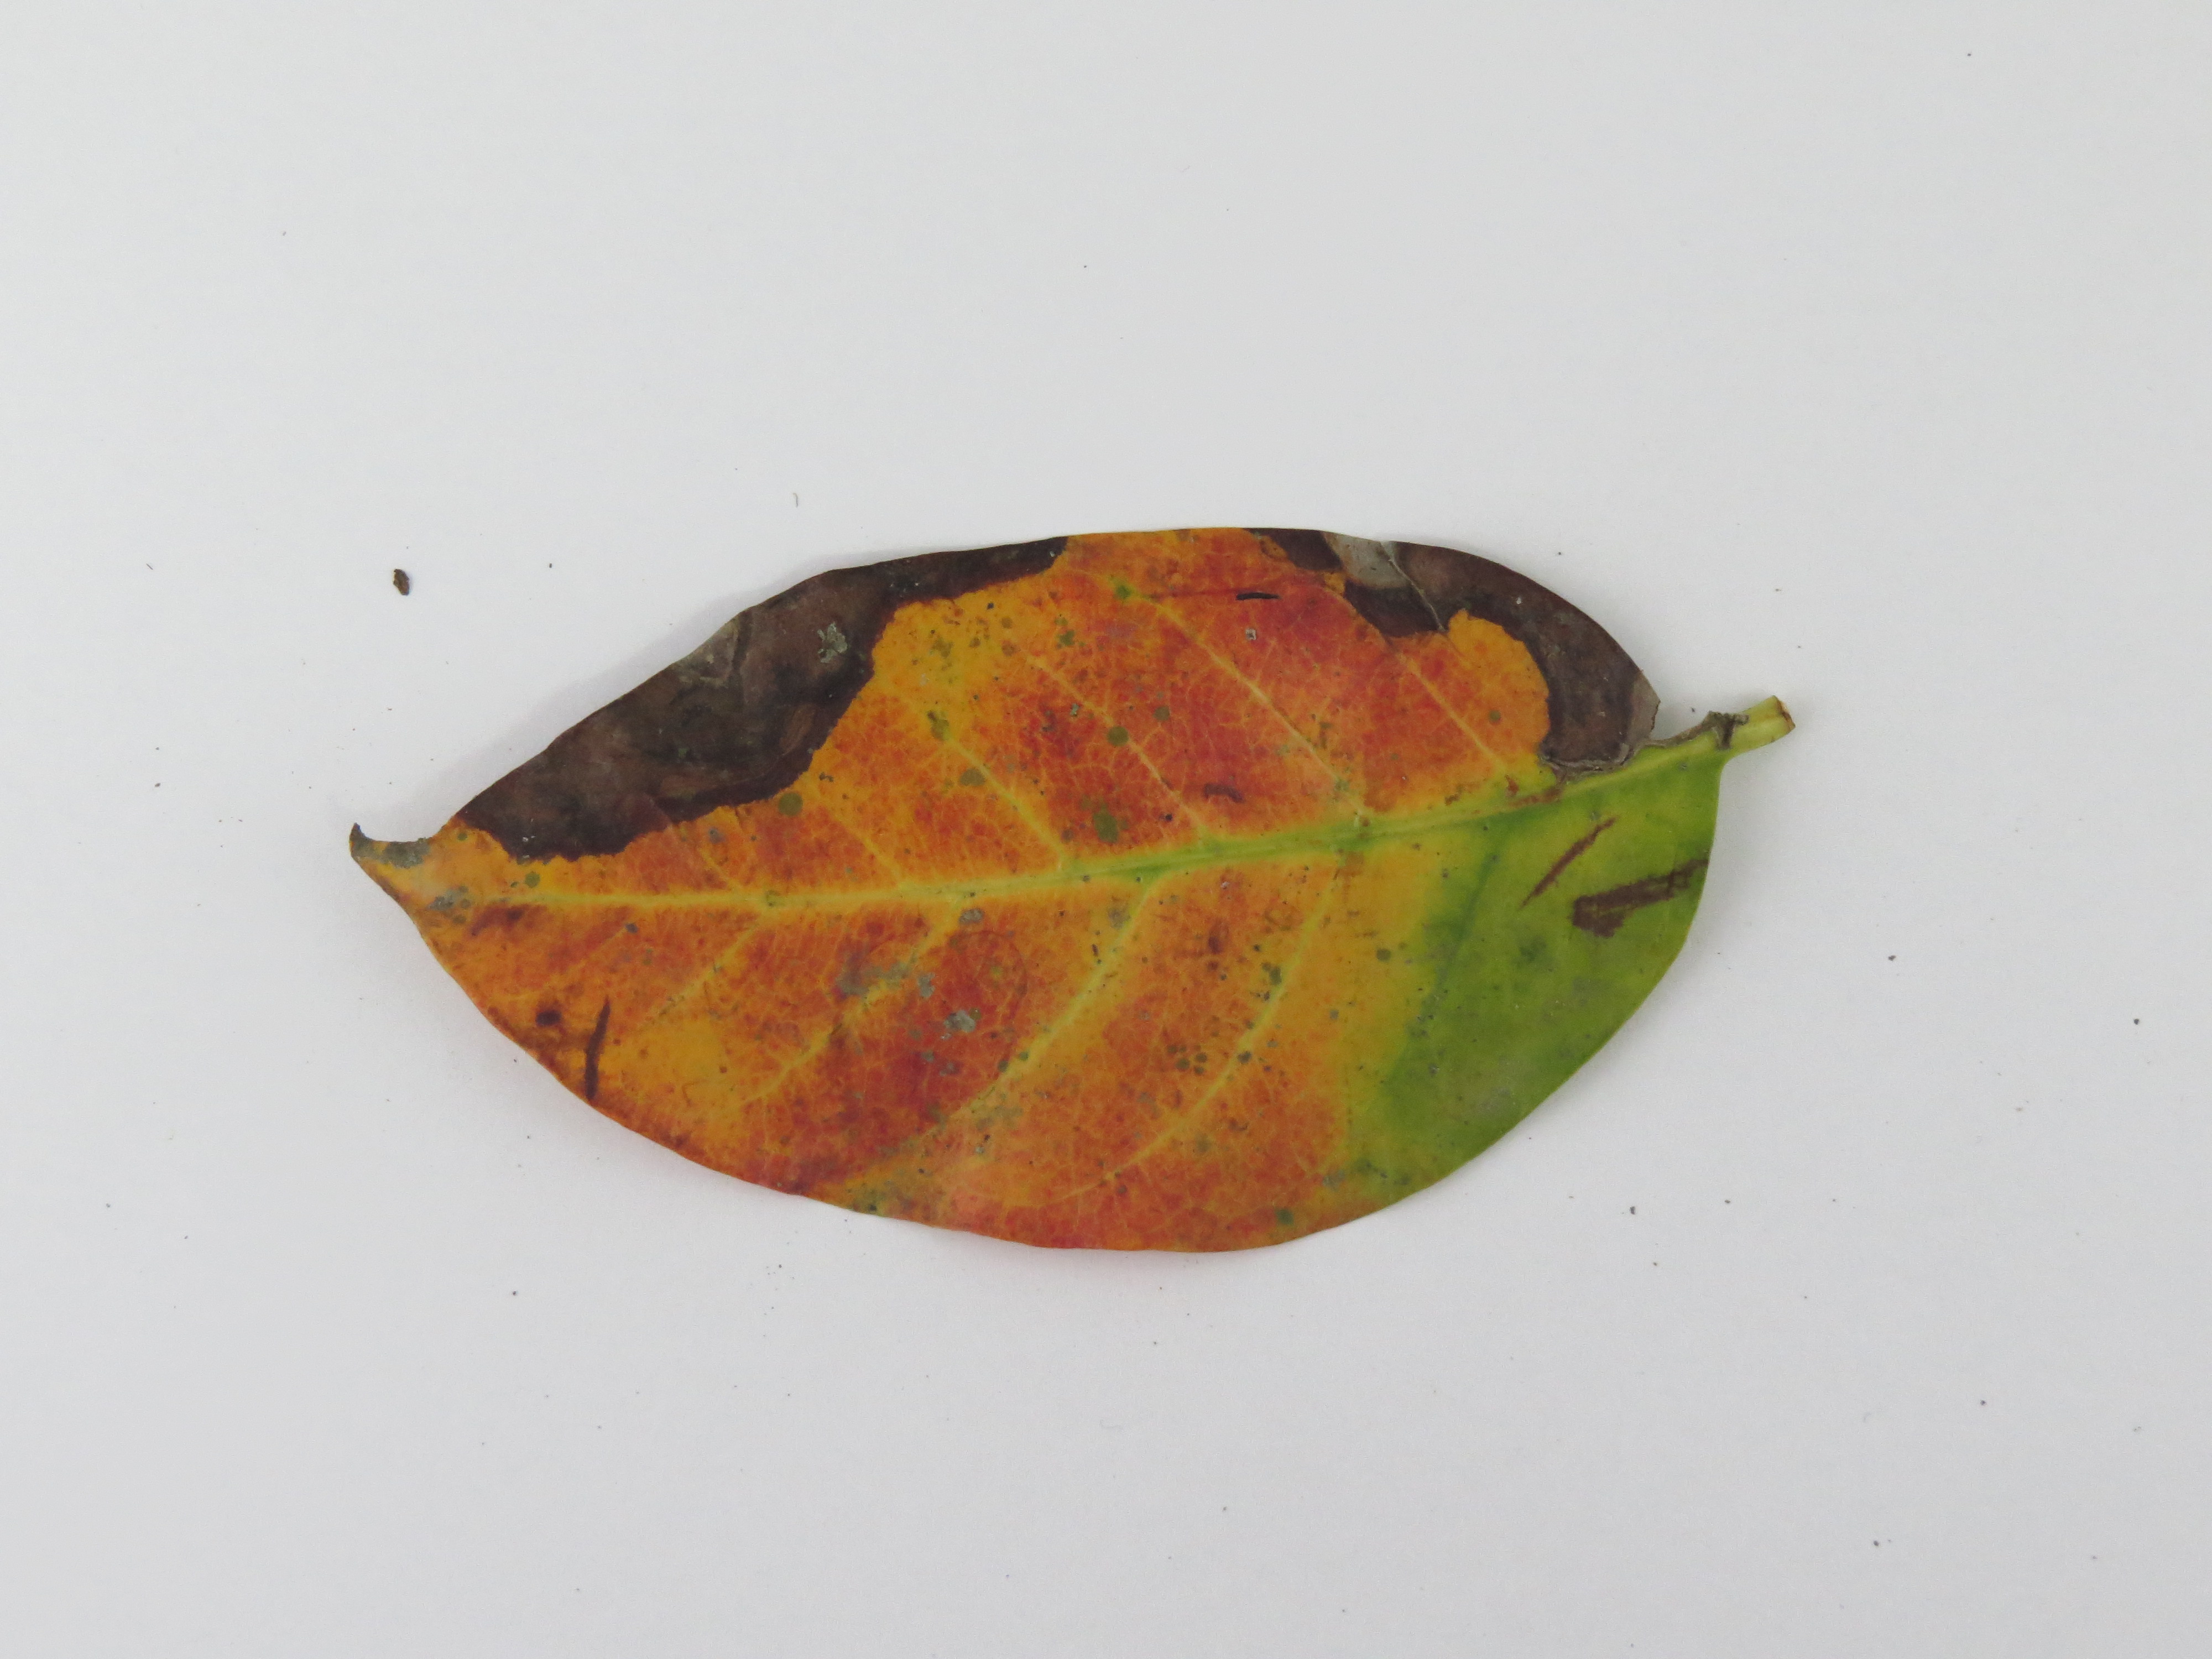
Label: phosphorus-P